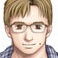
Portrait style: Anime Portrait